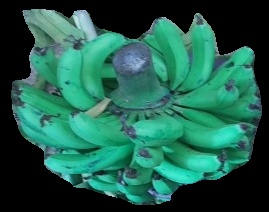
Variety: pachbale
Grade: grade3